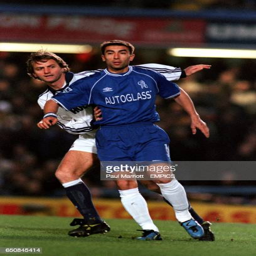
football player and battle for the ball